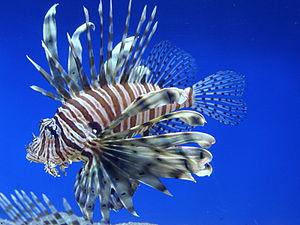
La pieuvre mimétique ou pieuvre-mime est une espèce de pieuvres, capable d'imiter d'autres animaux marins. C'est la seule espèce du genre Thaumoctopus.
Rascasse volante est un nom vernaculaire polysémique en français, pouvant désigner plusieurs espèces différentes de poissons venimeux des genres Parapterois ou Pterois :
La Rascasse volante est une espèce de poissons très venimeux de la famille des Scorpaenidae. Il ne faut pas confondre ce poisson avec d'autres du même genre, appelés aussi des rascasses volantes : la Rascasse volante de l'Océan indien et Pterois antennata.